Sans contrefaçon

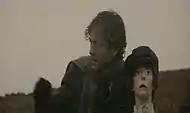
The puppet especially created by Benoît Lestang for the music video, which resembles Mylène Farmer, and the actor Frédéric Lagache.

This video was nominated in the category 'Best videoclip' in the 1988 Victoires de la Musique, but did not win. Interviewed in the show "Nulle Part Ailleurs", broadcast on 23 November 1987, Farmer said she was surprised by the song's success, saying "I think it's the 7" that started the fastest. (...) The public says "yes" gradually and more and more strongly."